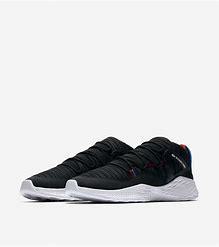
Brand: Jordan
Model: Formula 23